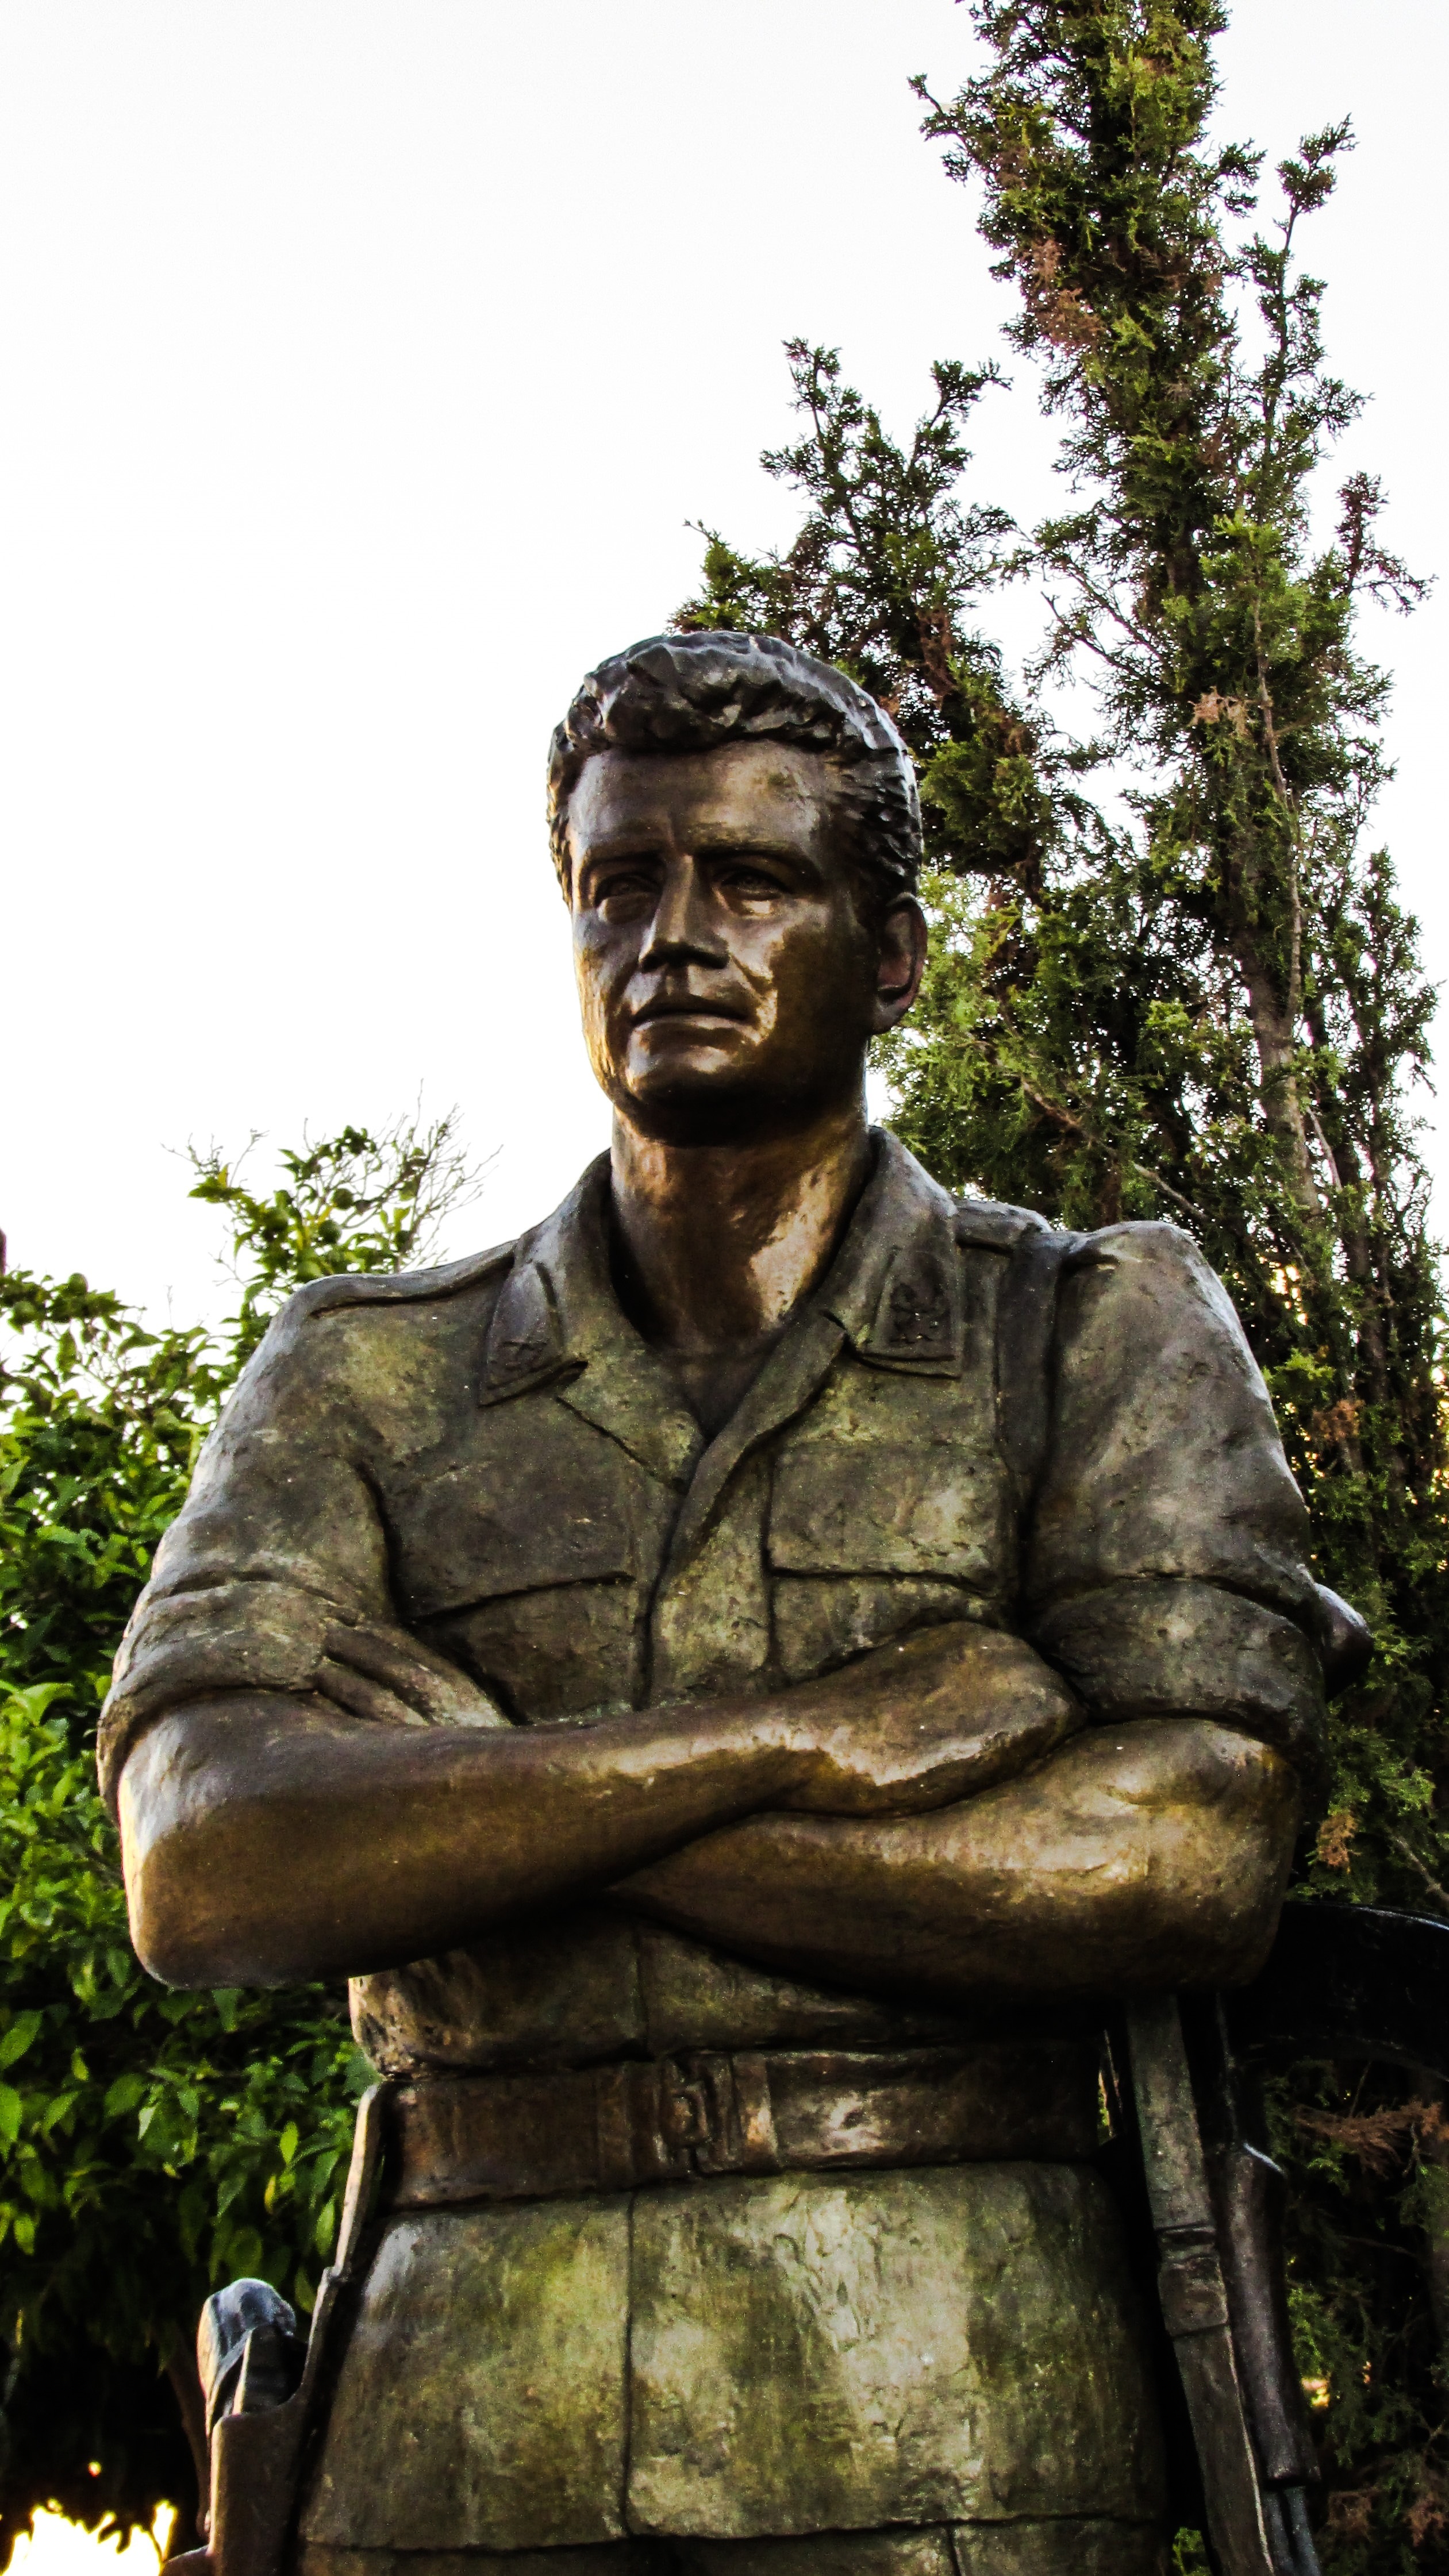
monument, statue, soldier, sitting, patriotism, sculpture, memorial, war, art, temple, independence, cyprus, hero, paralimni, eoka, human positions